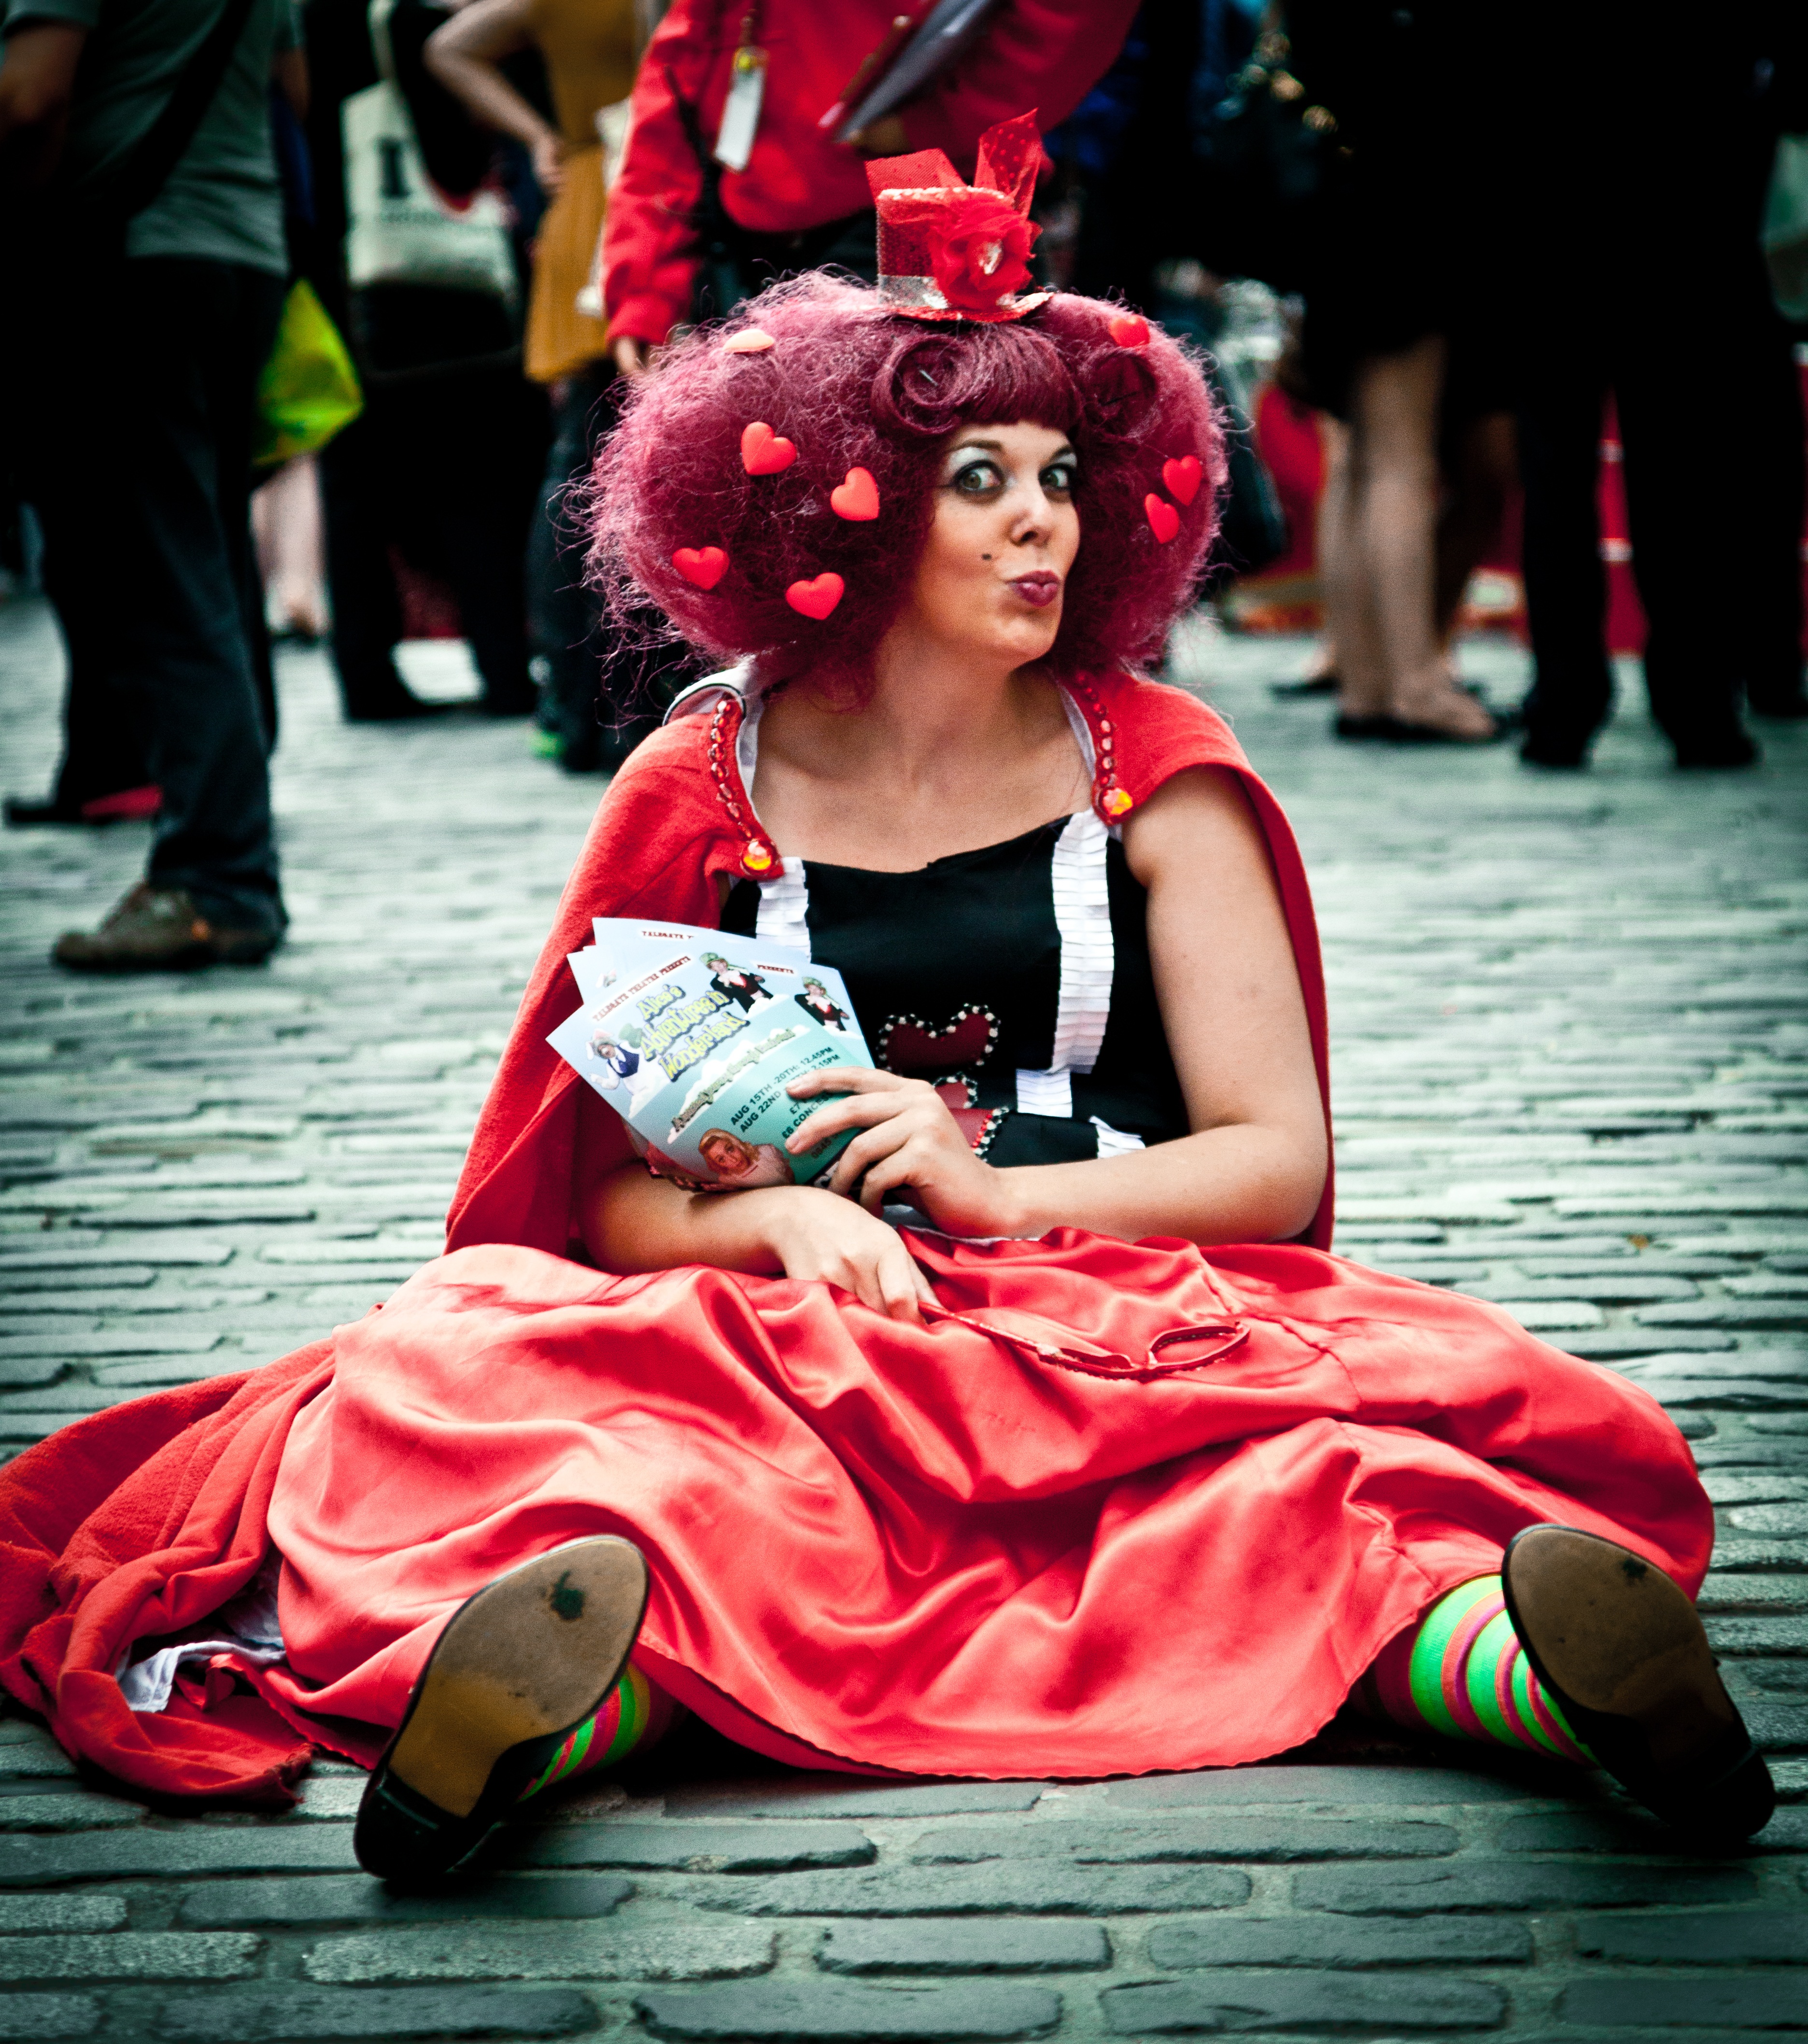
people, female, red, color, artist, human, clothing, lady, make up, performance art, face, pose, beauty, expression, performers, costume, adult, costumes, actors, street performers, edinburgh fringe